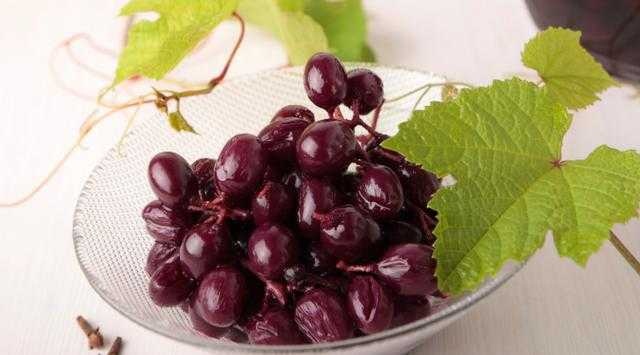
Label: Grapes